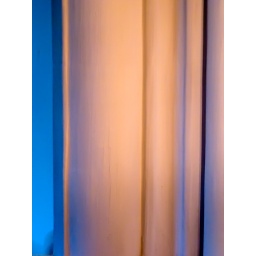
Tungsten light on white painted column in Blacader Aisle